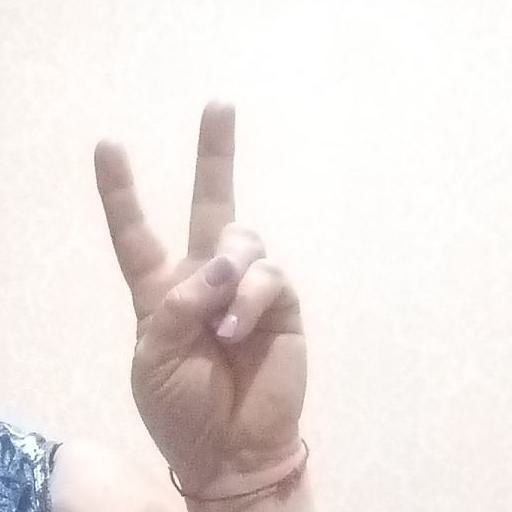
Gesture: peace